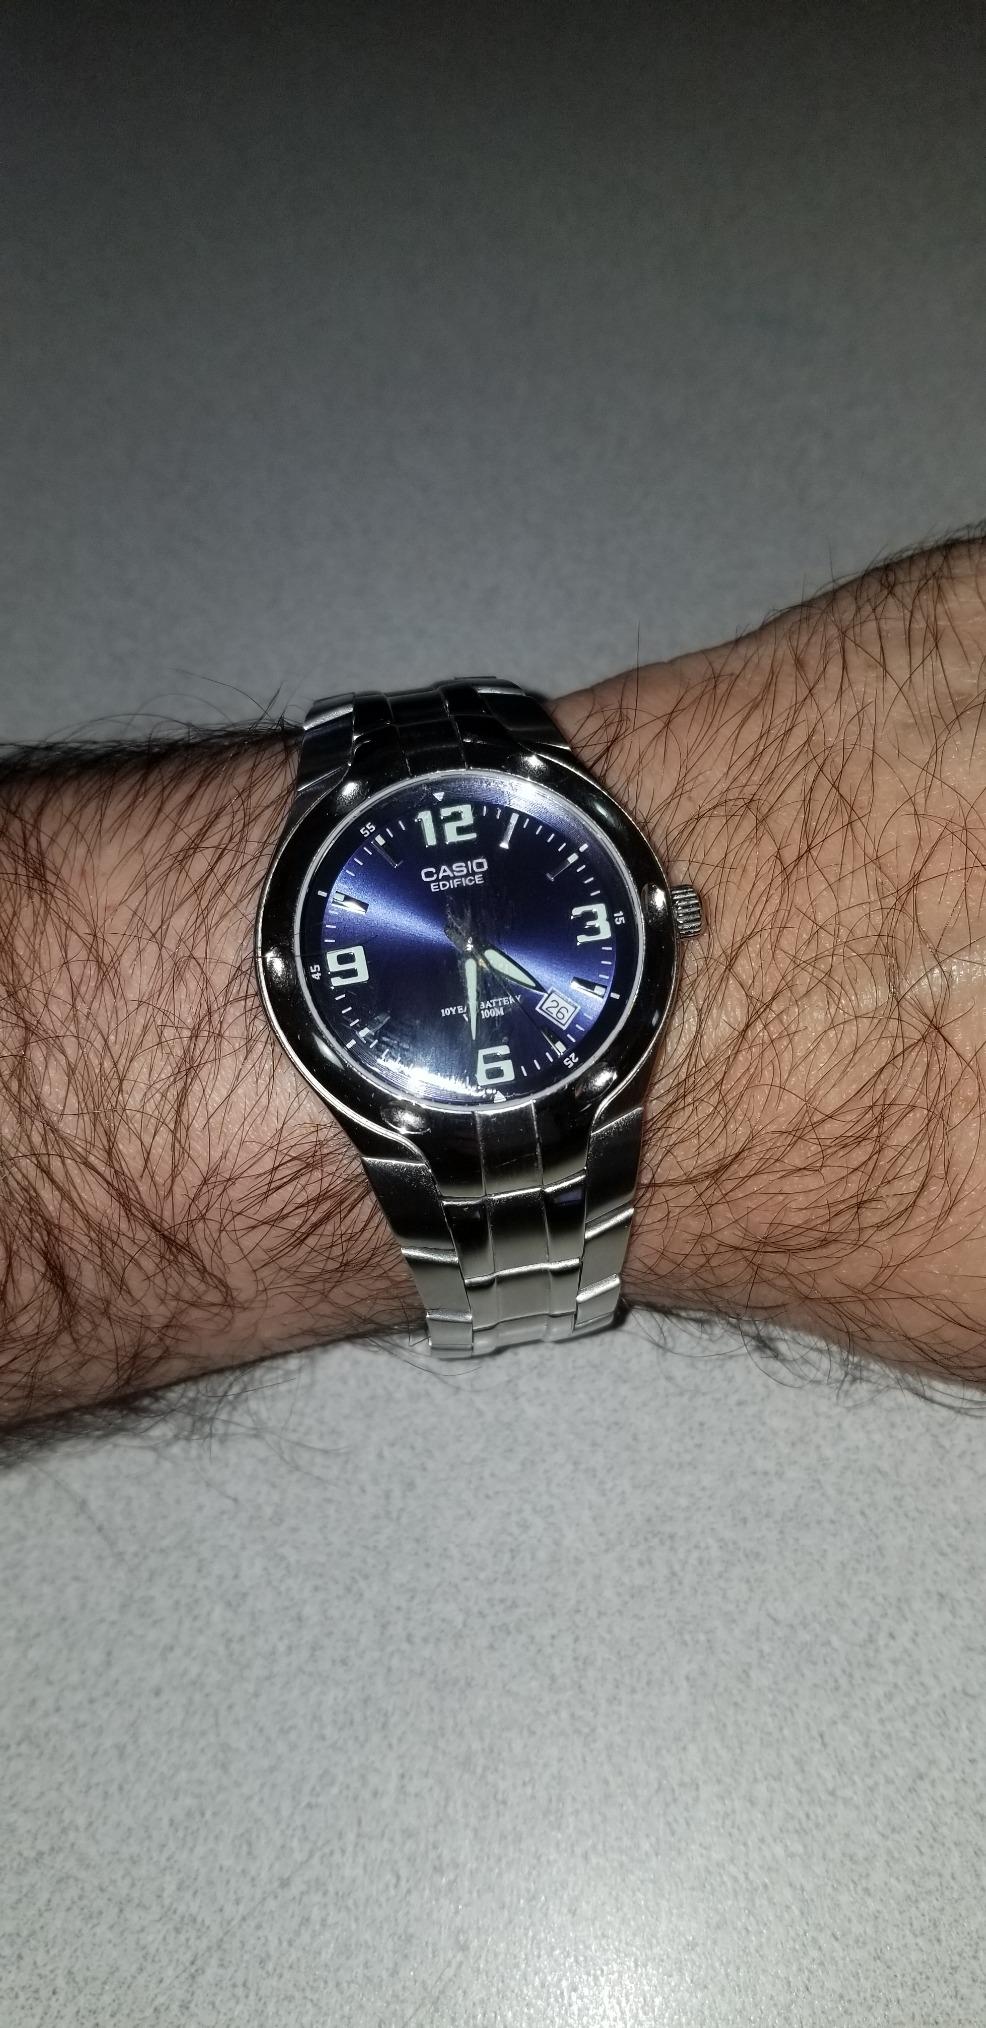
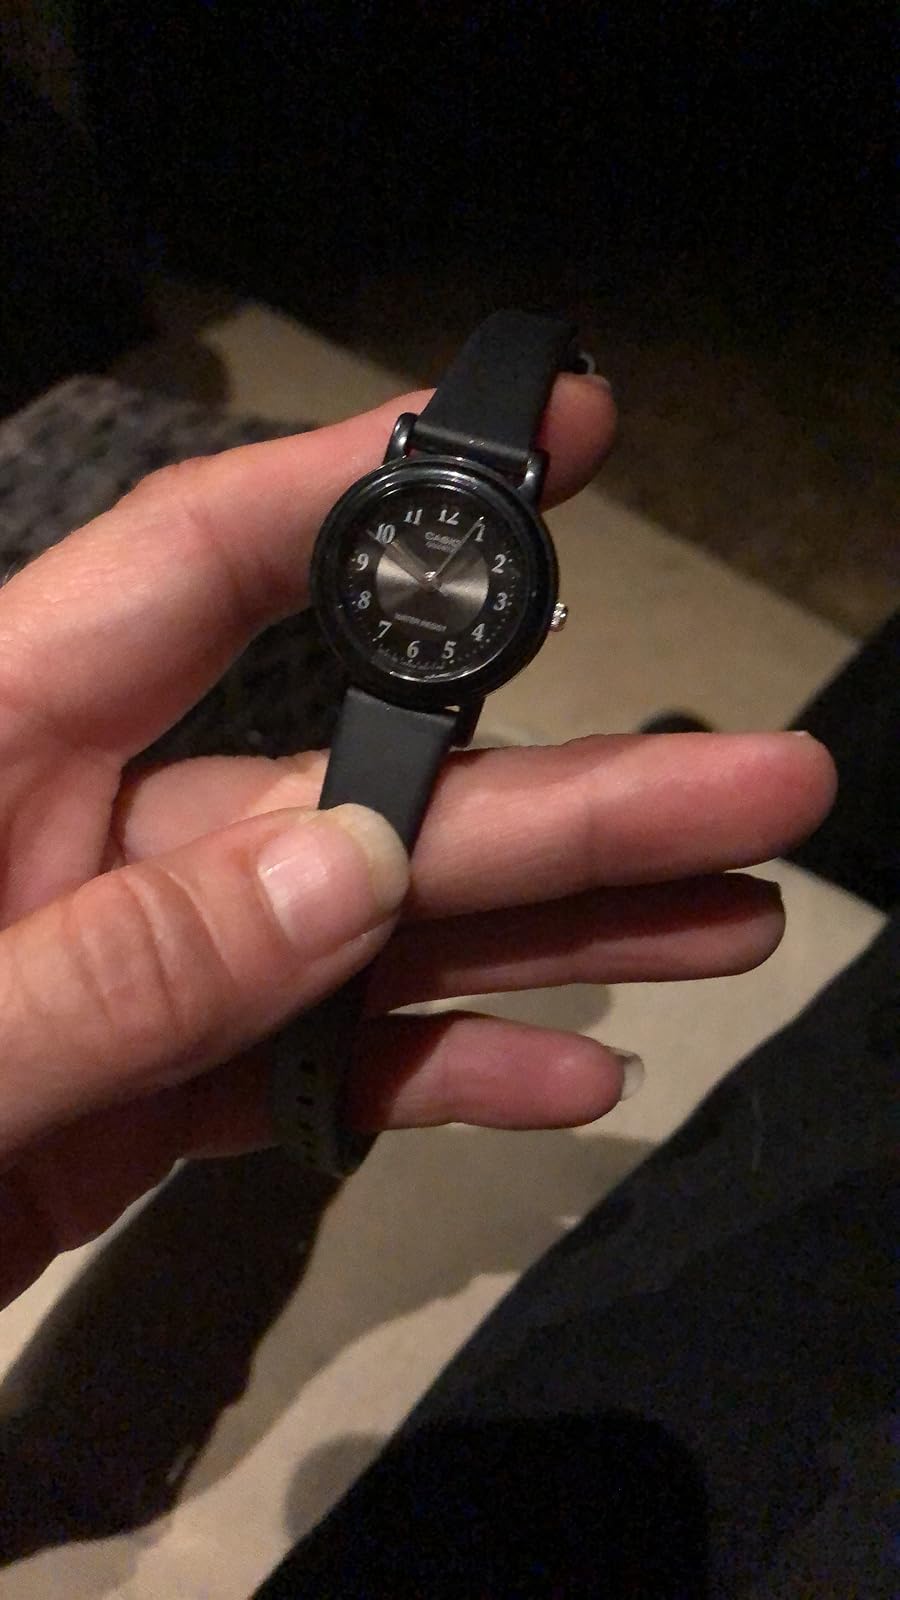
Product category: accessories_watch
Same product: no